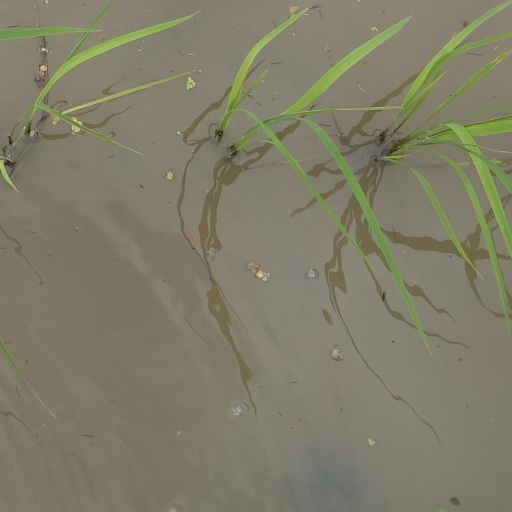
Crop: rice